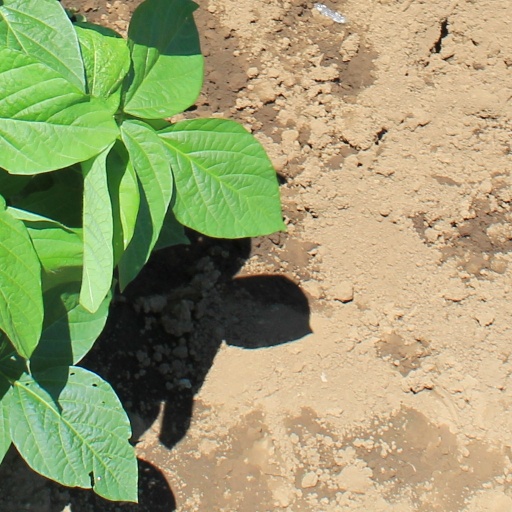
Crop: soybean